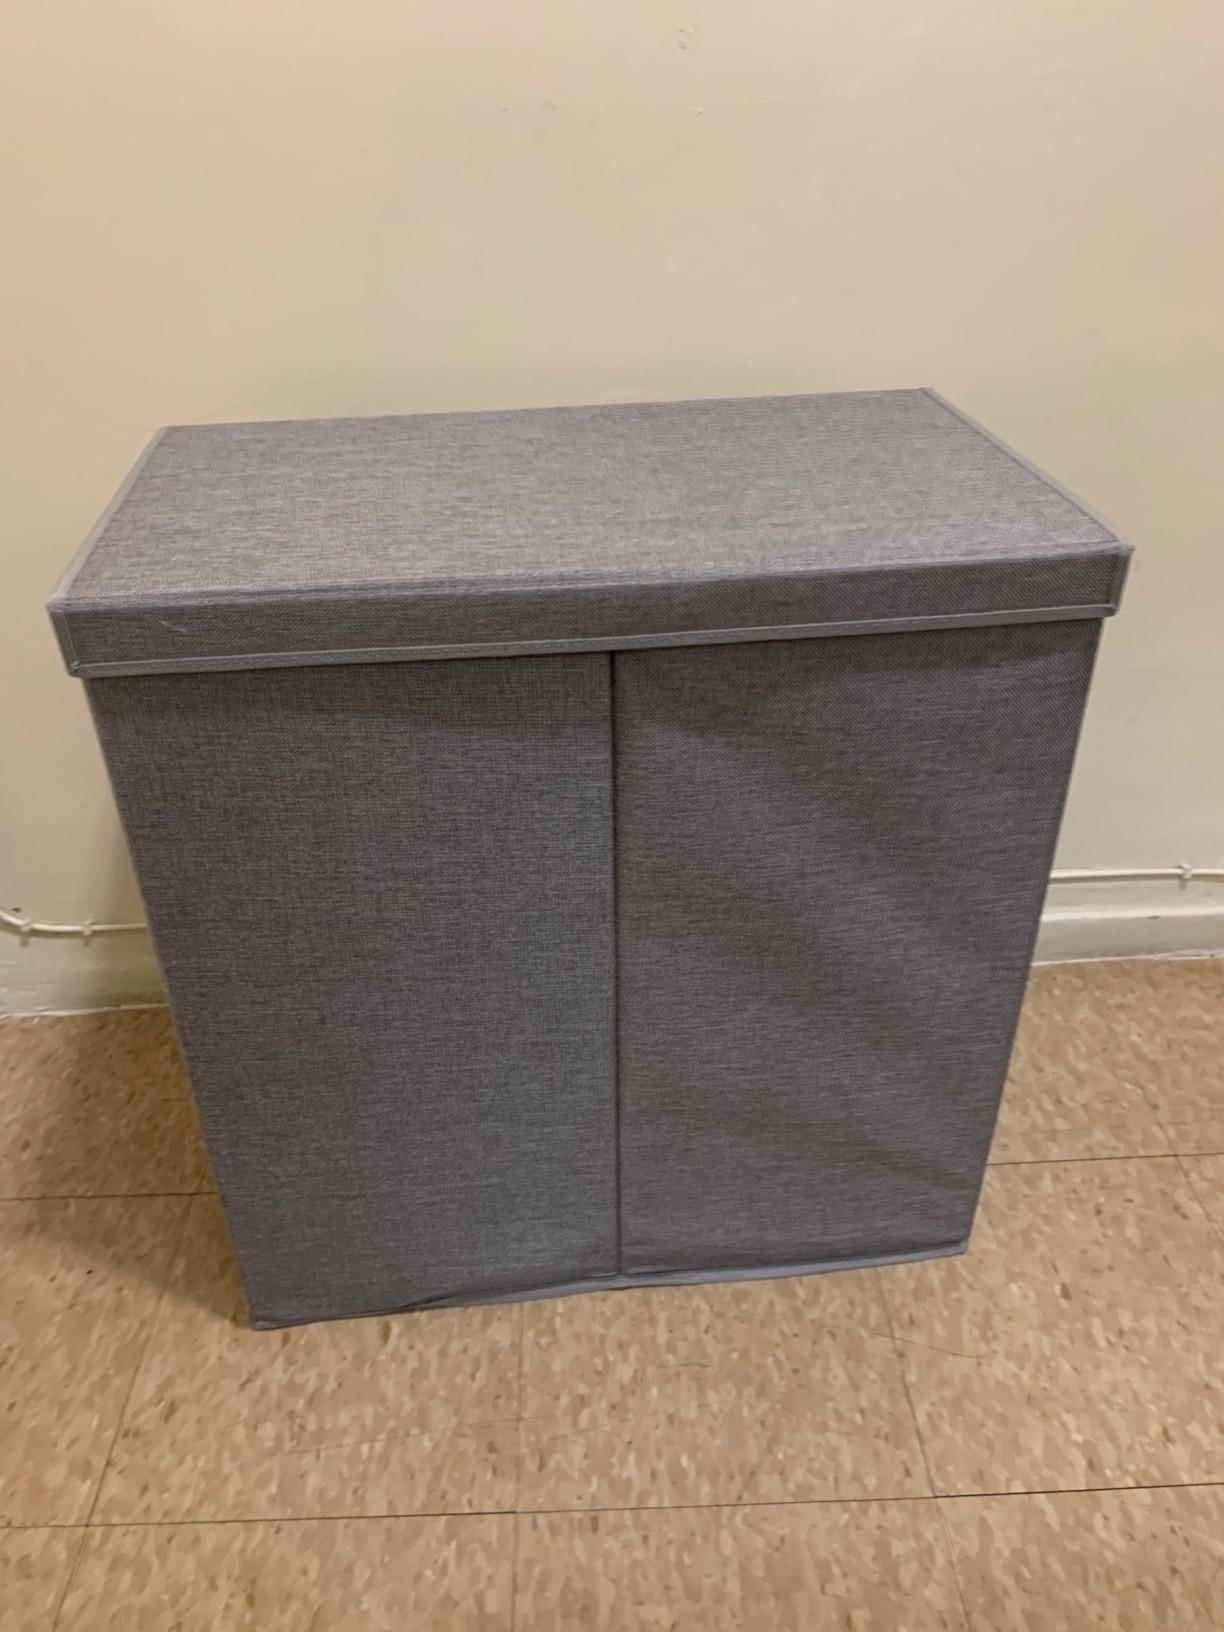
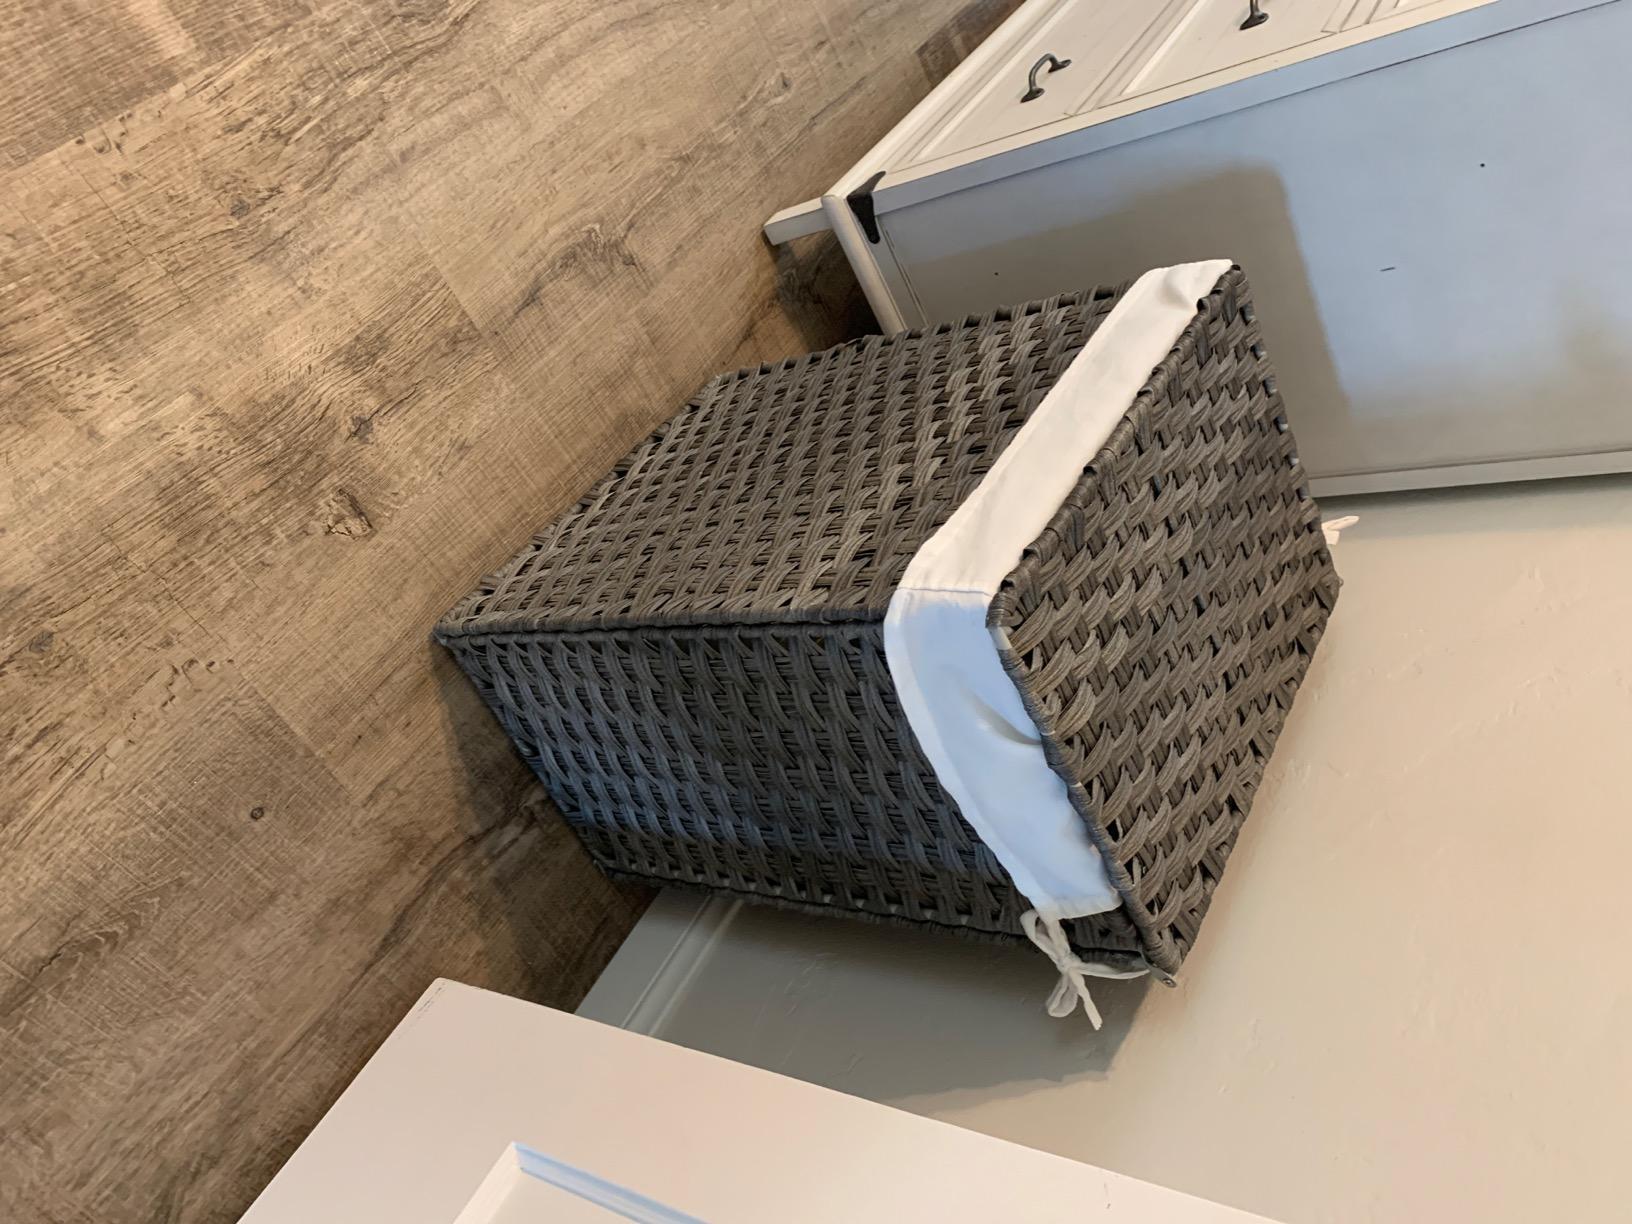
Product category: items_hamper
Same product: no